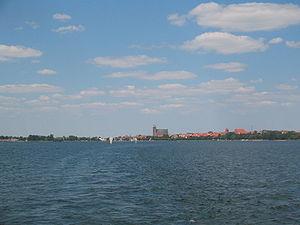
Le lac de l'Ucker inférieur est un lac situé dans le Nord de l'Allemagne, dans le Land du Brandebourg près de la ville de Prenzlau. Il se trouve sur le cours de la rivière Uecker, sa superficie est de 10,3 km².